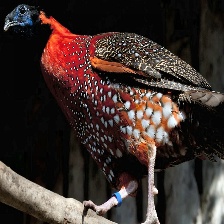
Species: SATYR TRAGOPAN
Scientific name: TRAGOPAN SATYRA